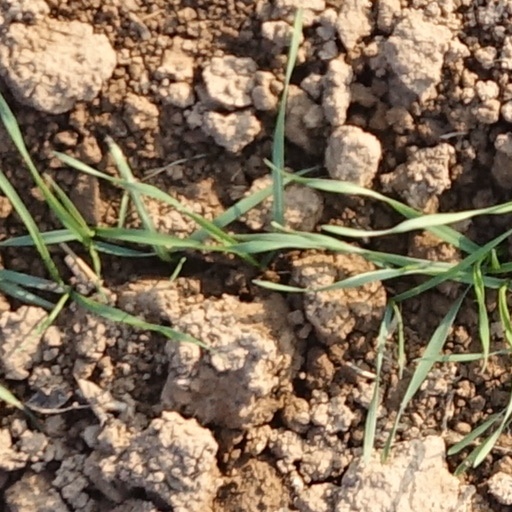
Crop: wheat